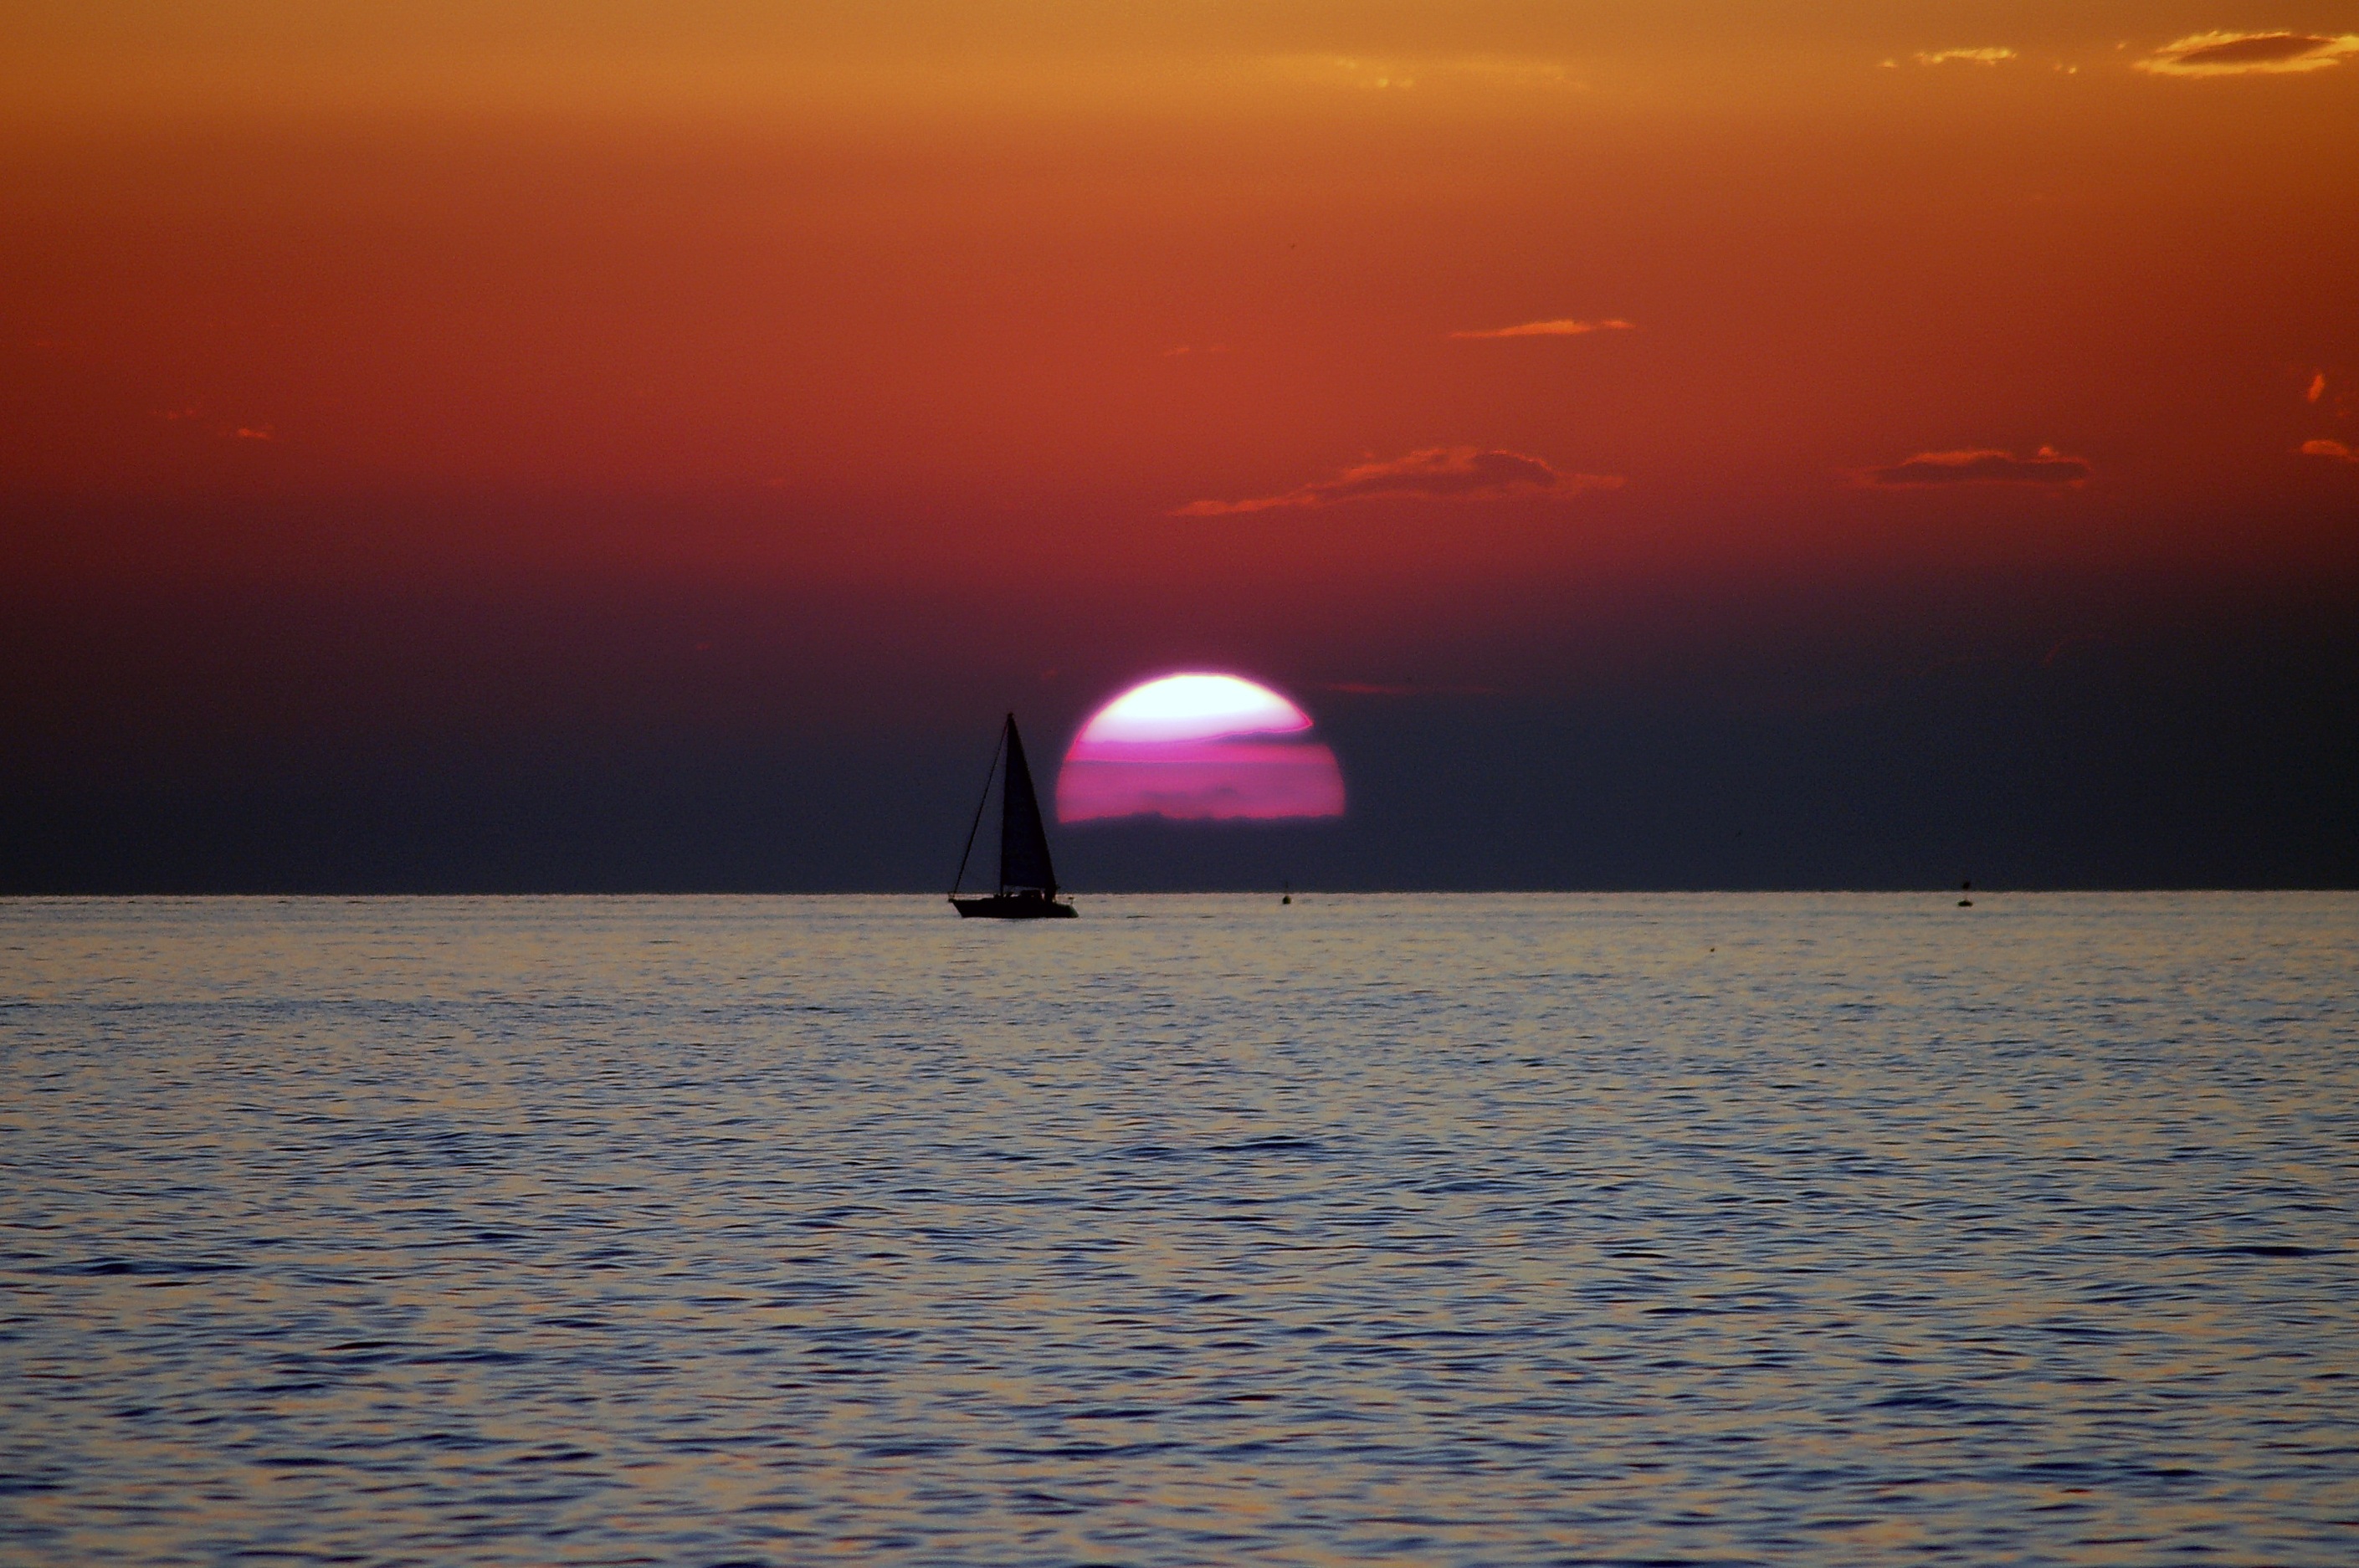
landscape, sea, coast, water, ocean, horizon, cloud, sky, sun, sunrise, sunset, sunlight, morning, wave, dawn, summer, dusk, evening, reflection, vehicle, sailing, moonlight, scene, atmospheric phenomenon, atmosphere of earth